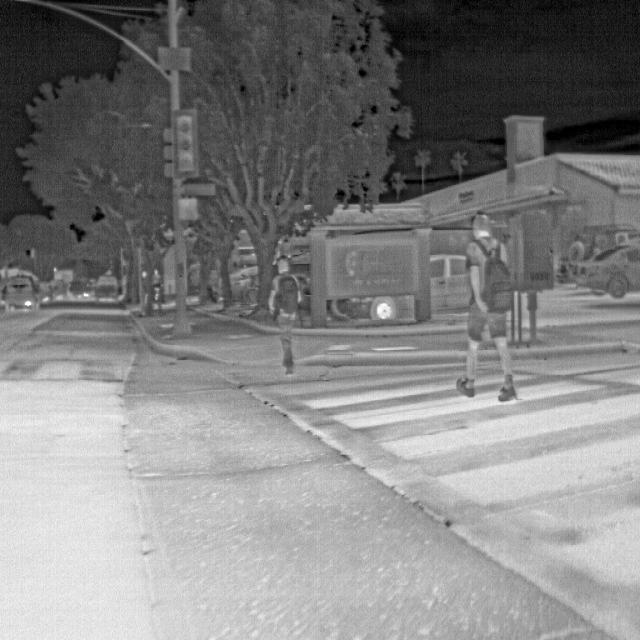
Detected objects:
label: person
label: person
label: person
label: person